Tantonan

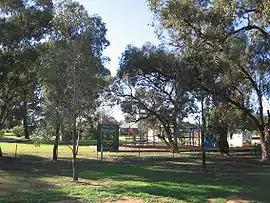
Education in Tantonan is provided by Bunnaloo Public School

Tantonan is a rural locality in the central south part of the Riverina, New South Wales, Australia. It is situated by road, about 8 kilometres north west from Caldwell and 13 kilometres south east from Bunnaloo.